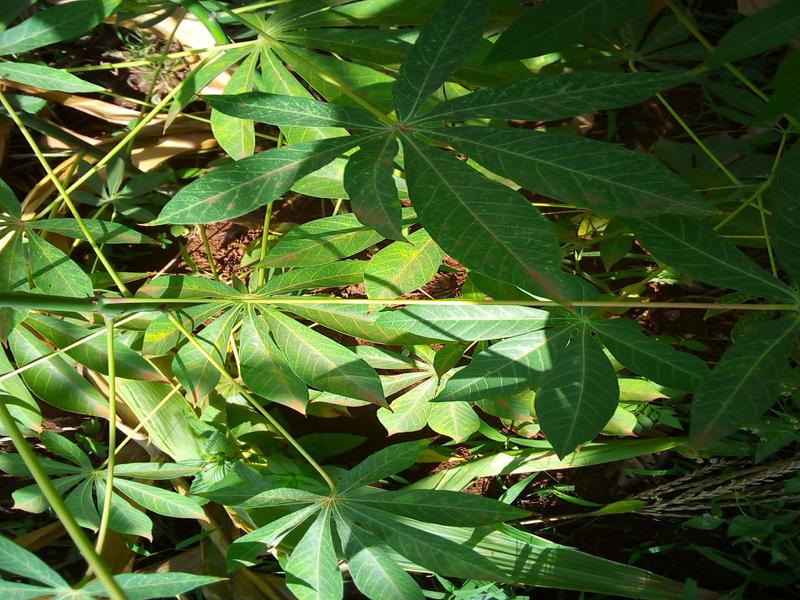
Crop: cassava
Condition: green_mottle